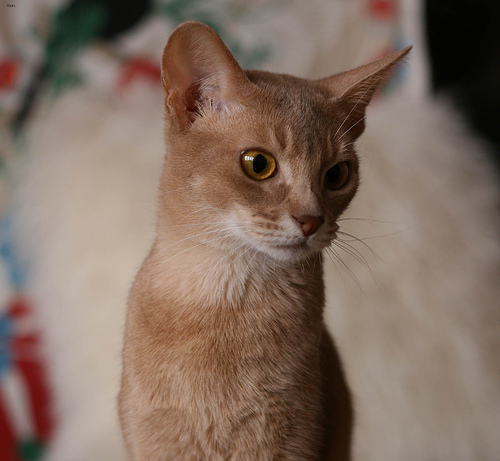
Breed: abyssinian